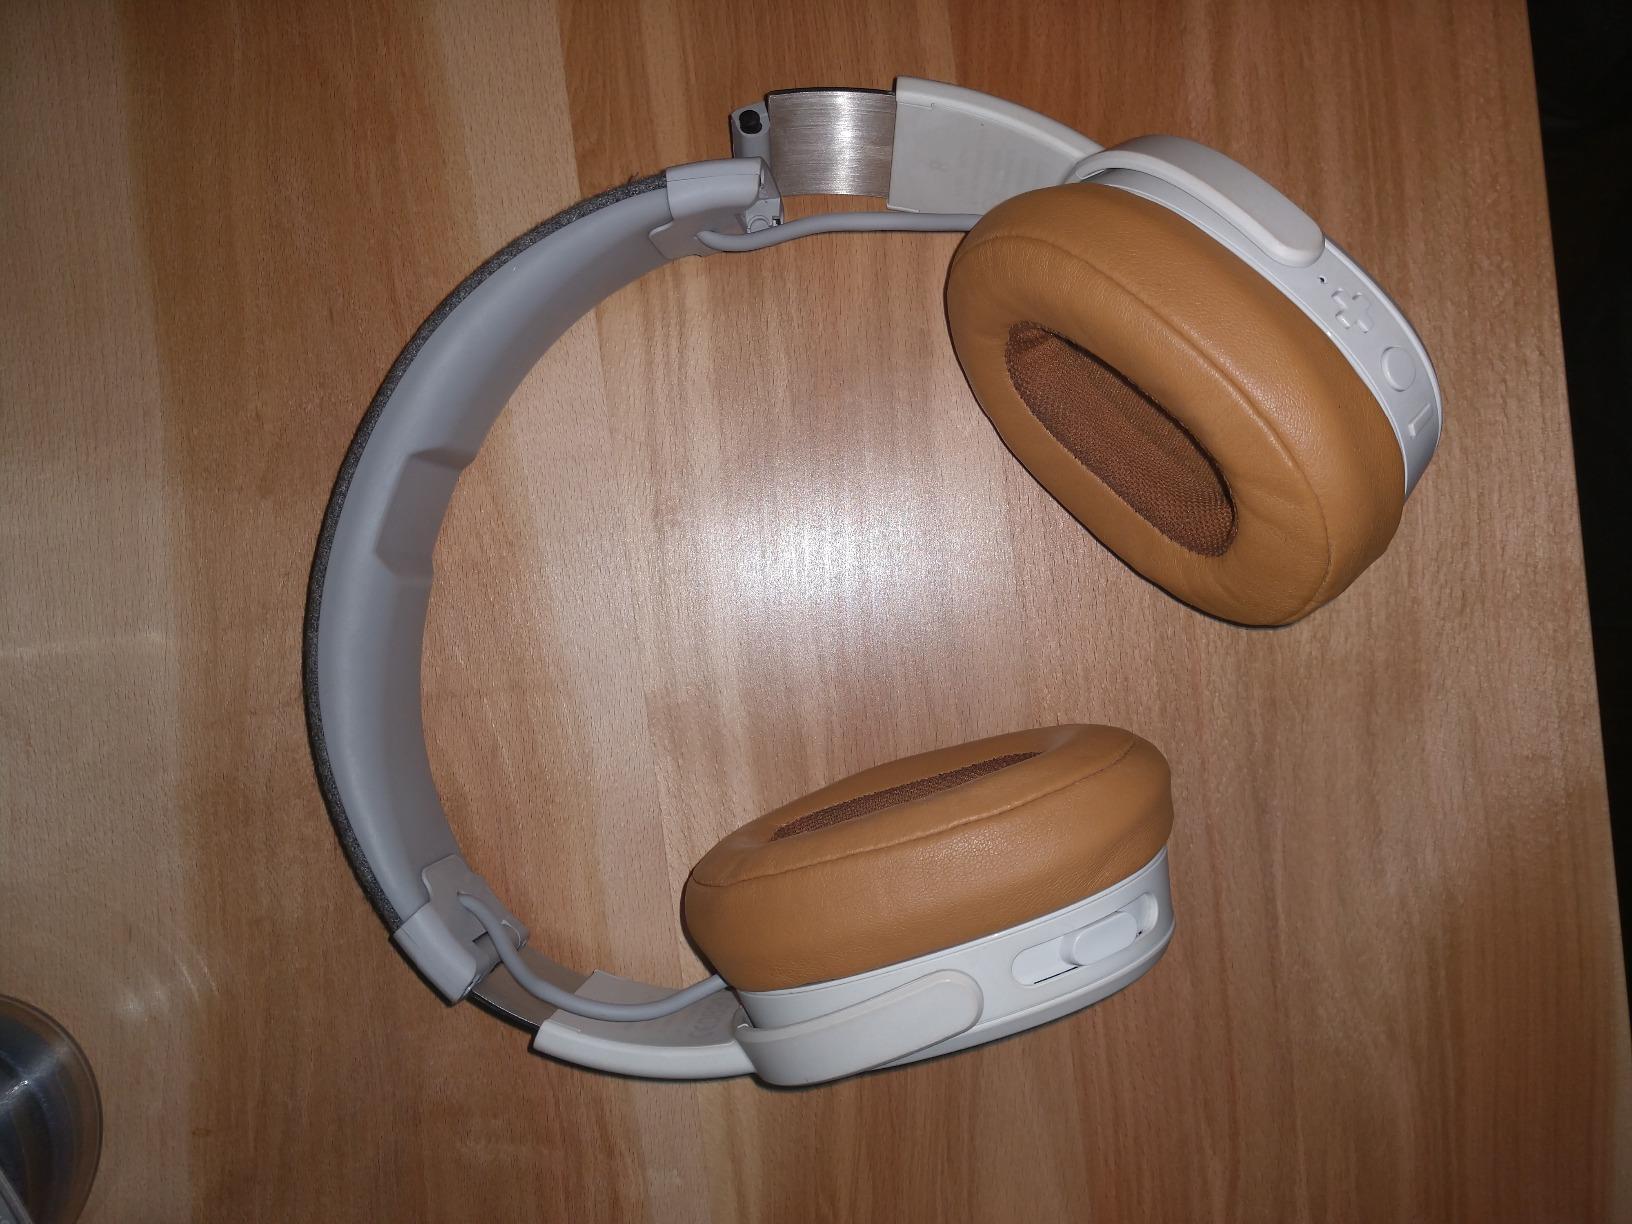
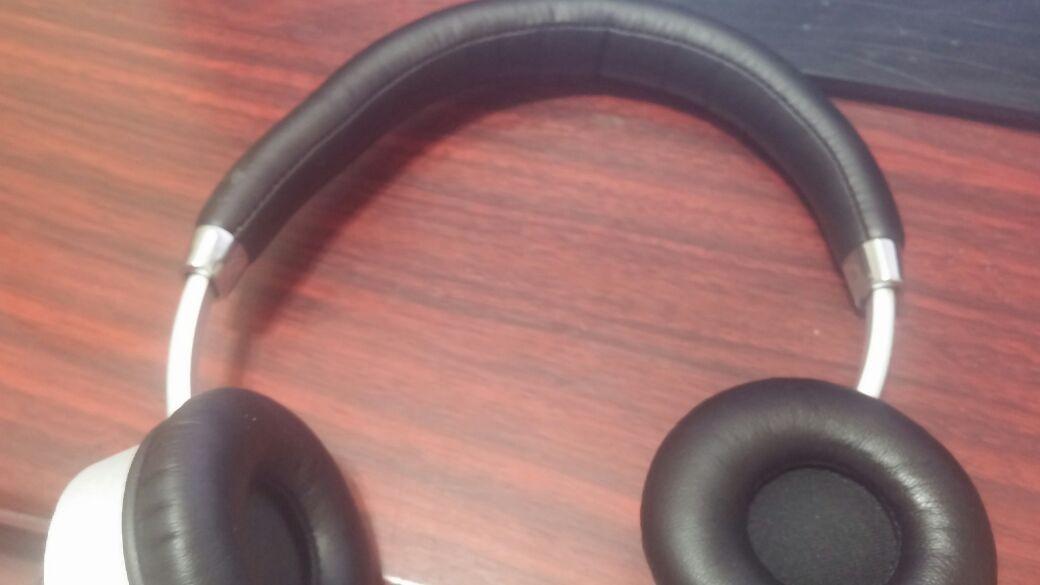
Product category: headphones
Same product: no